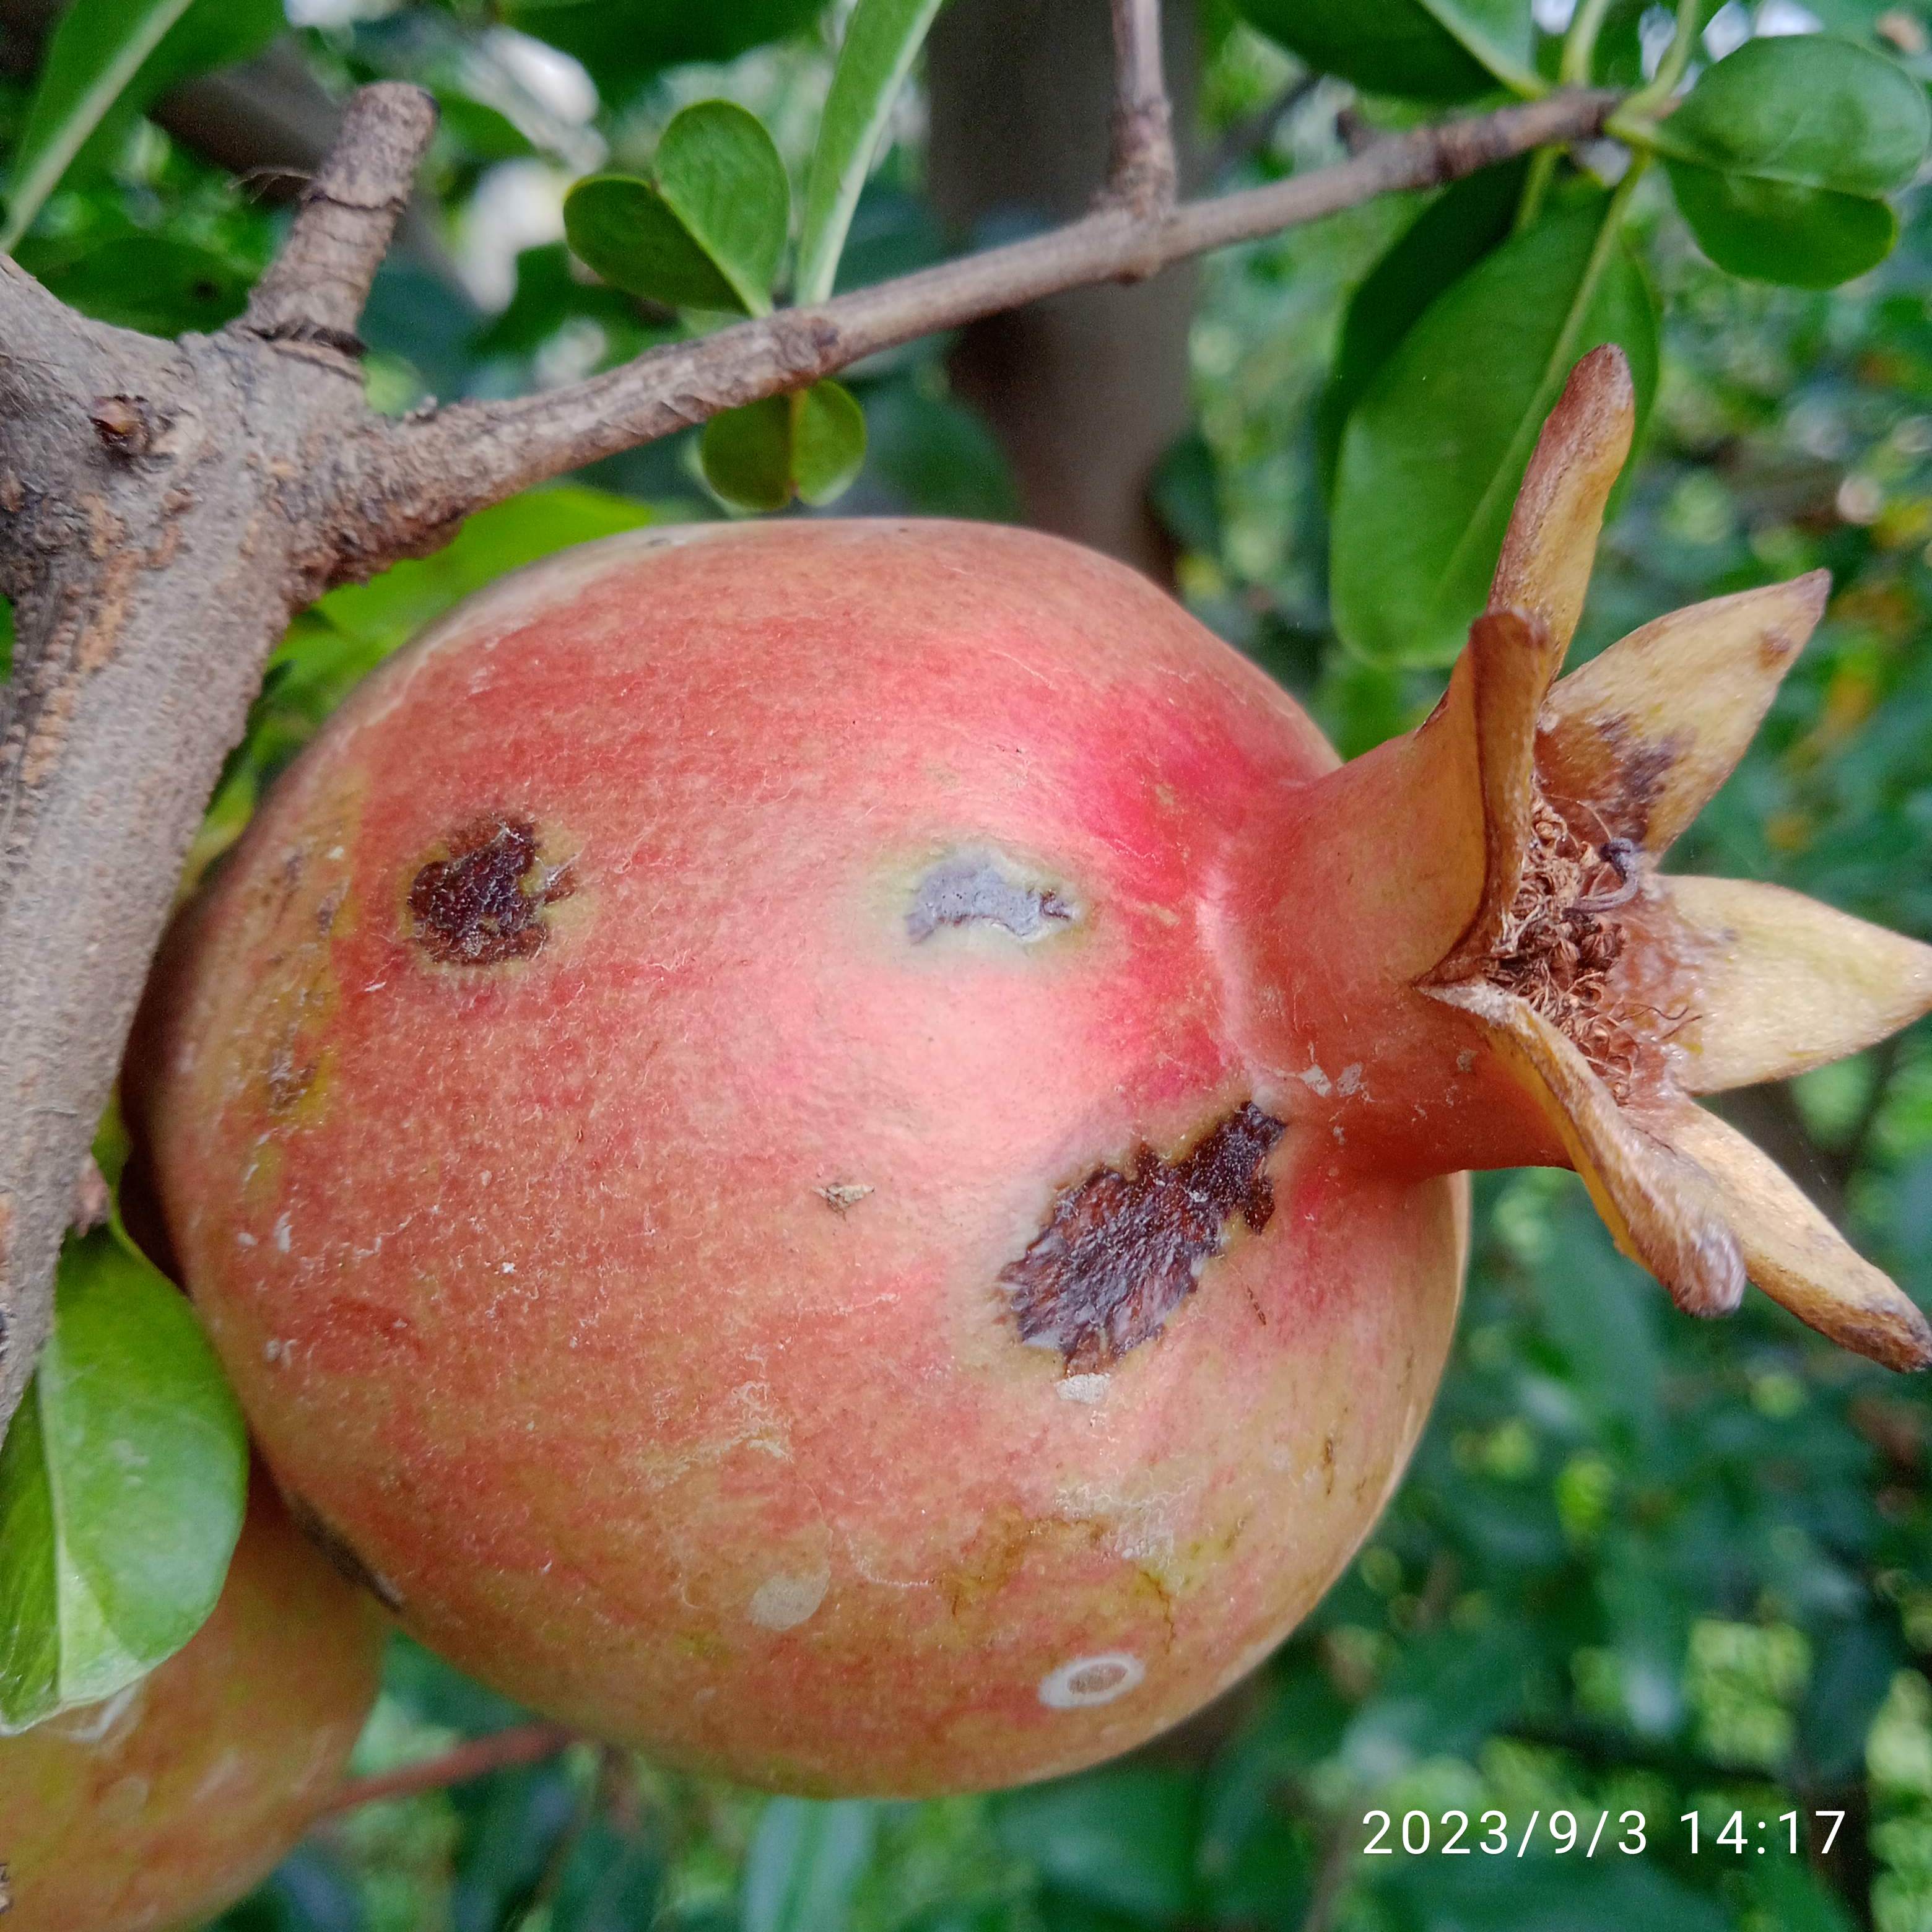
Label: Anthracnose